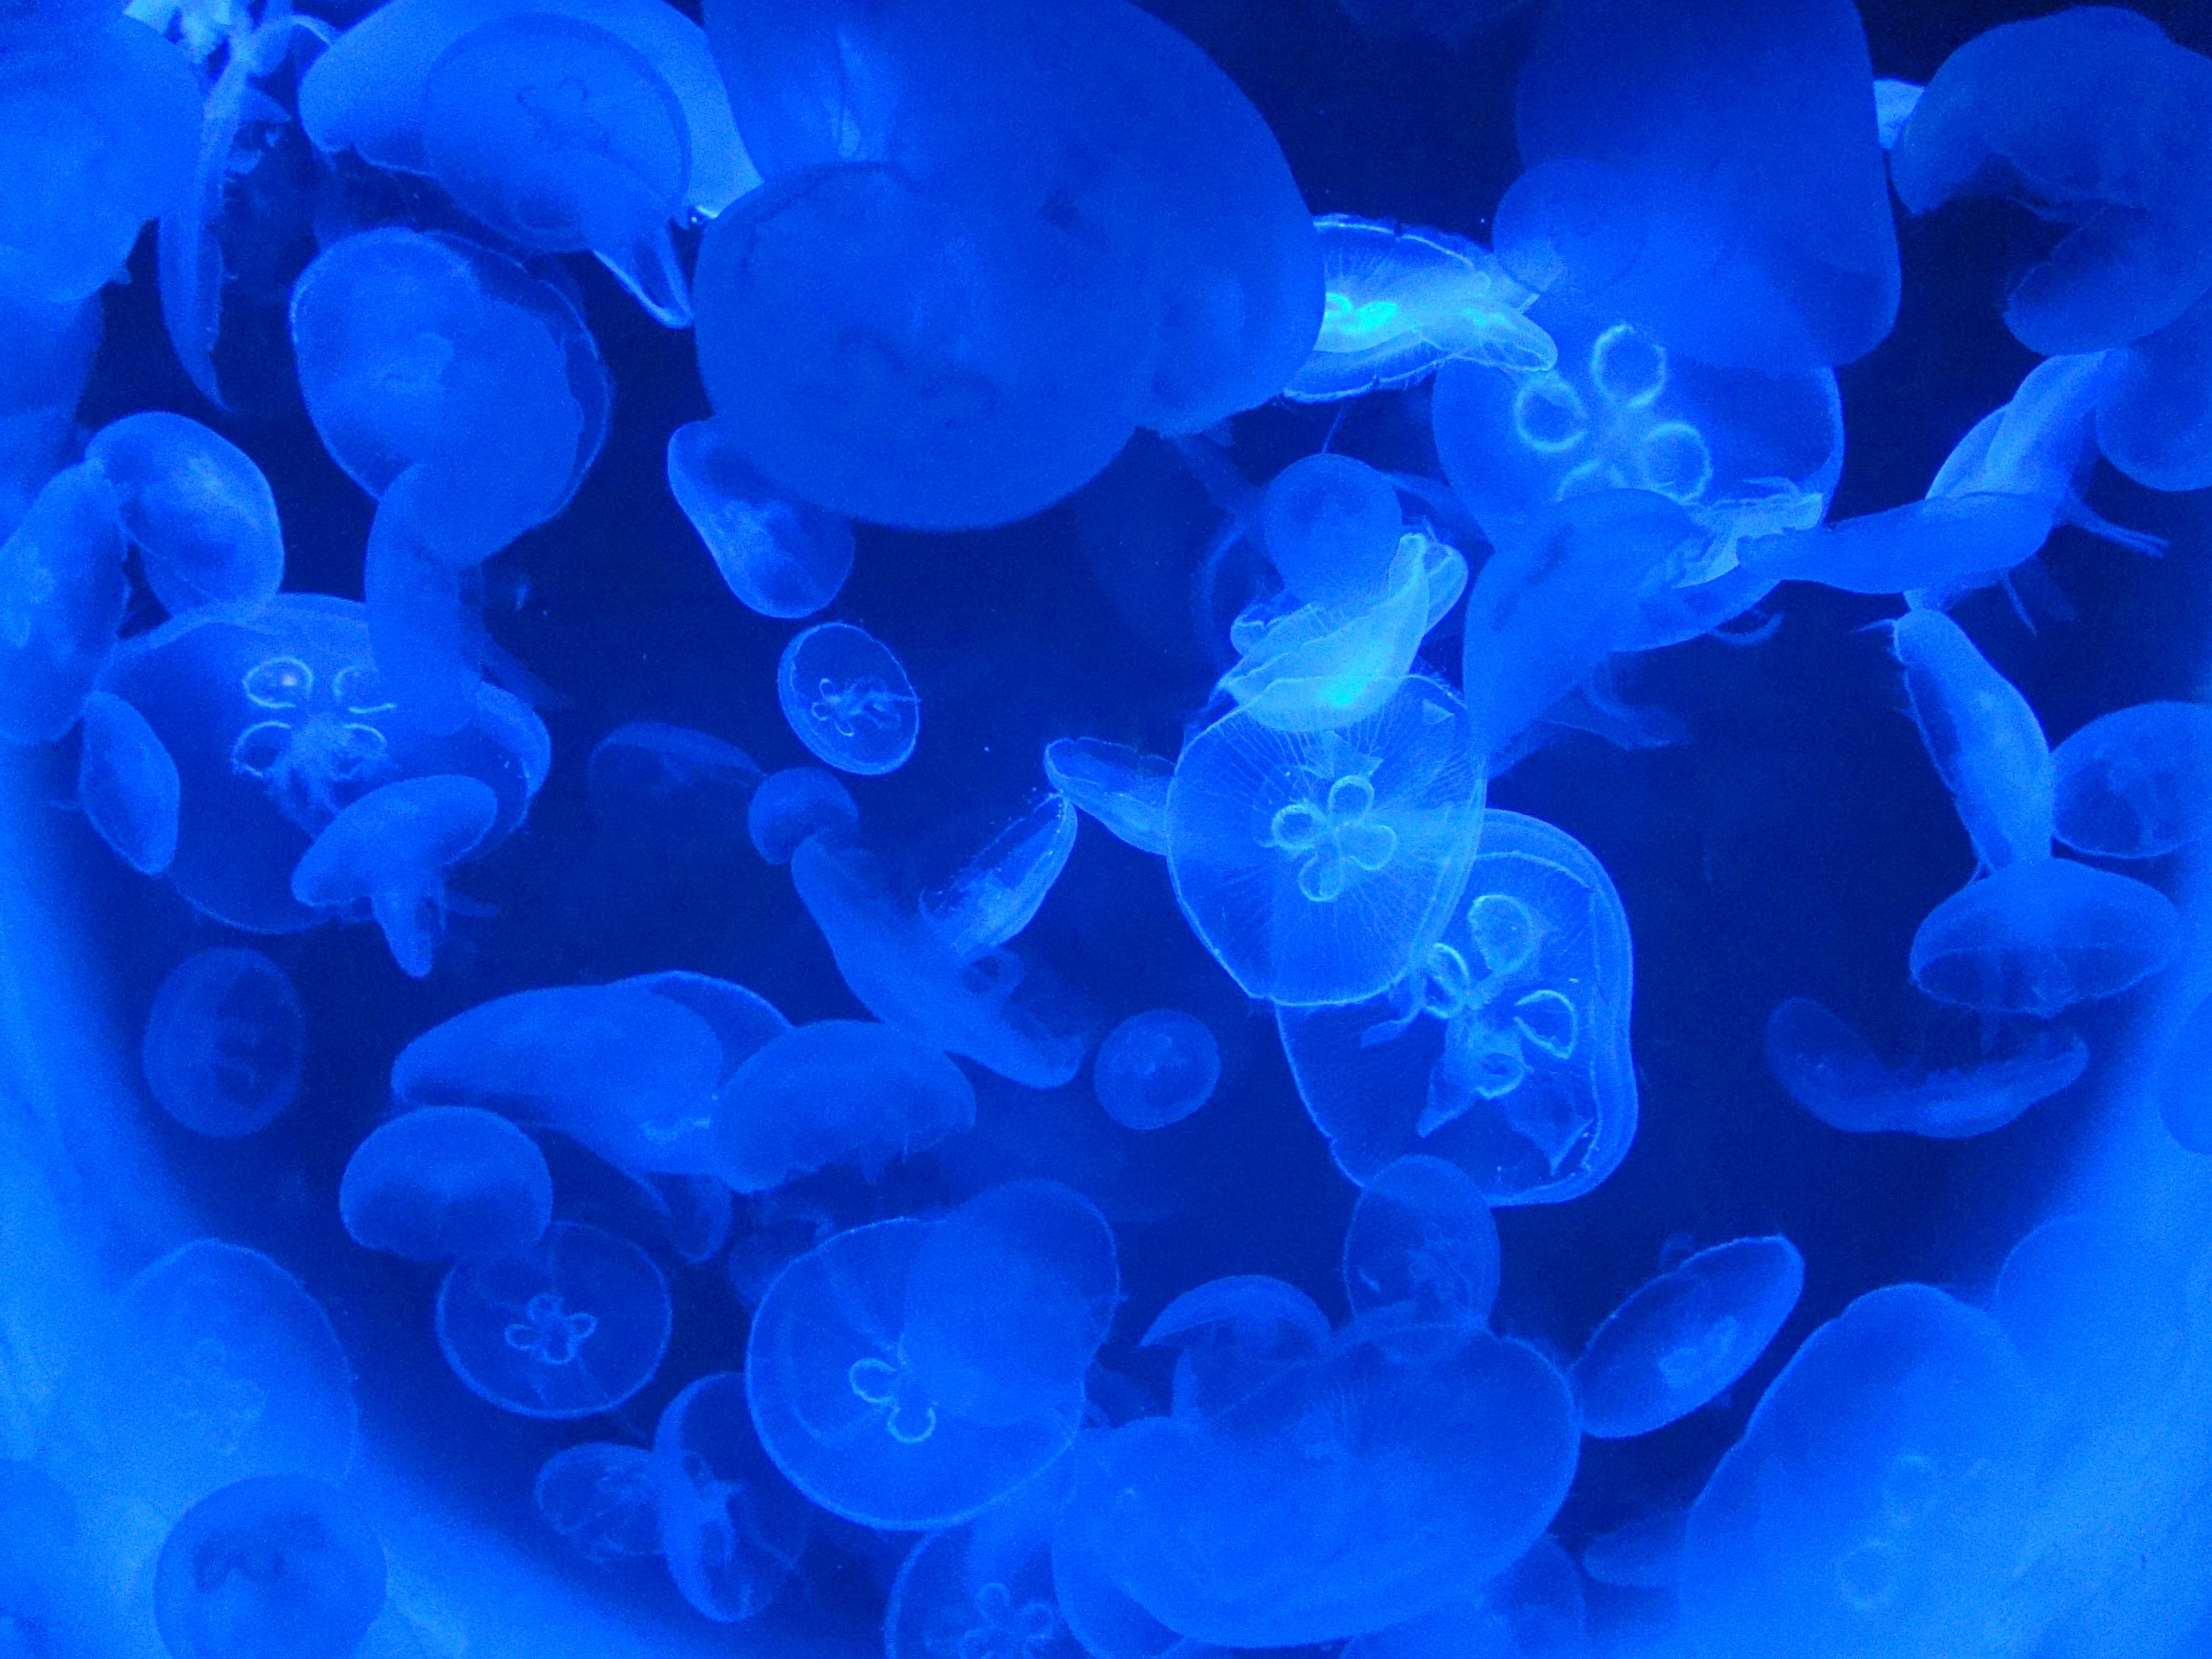
flower, petal, underwater, biology, jellyfish, blue, coral, invertebrate, aquarium, cnidaria, animals, creature, meeresbewohner, water creature, sea animals, marine biology, marine invertebrates